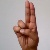
The image shows a hand gesture representing the letter 'U' in Indian Sign Language.